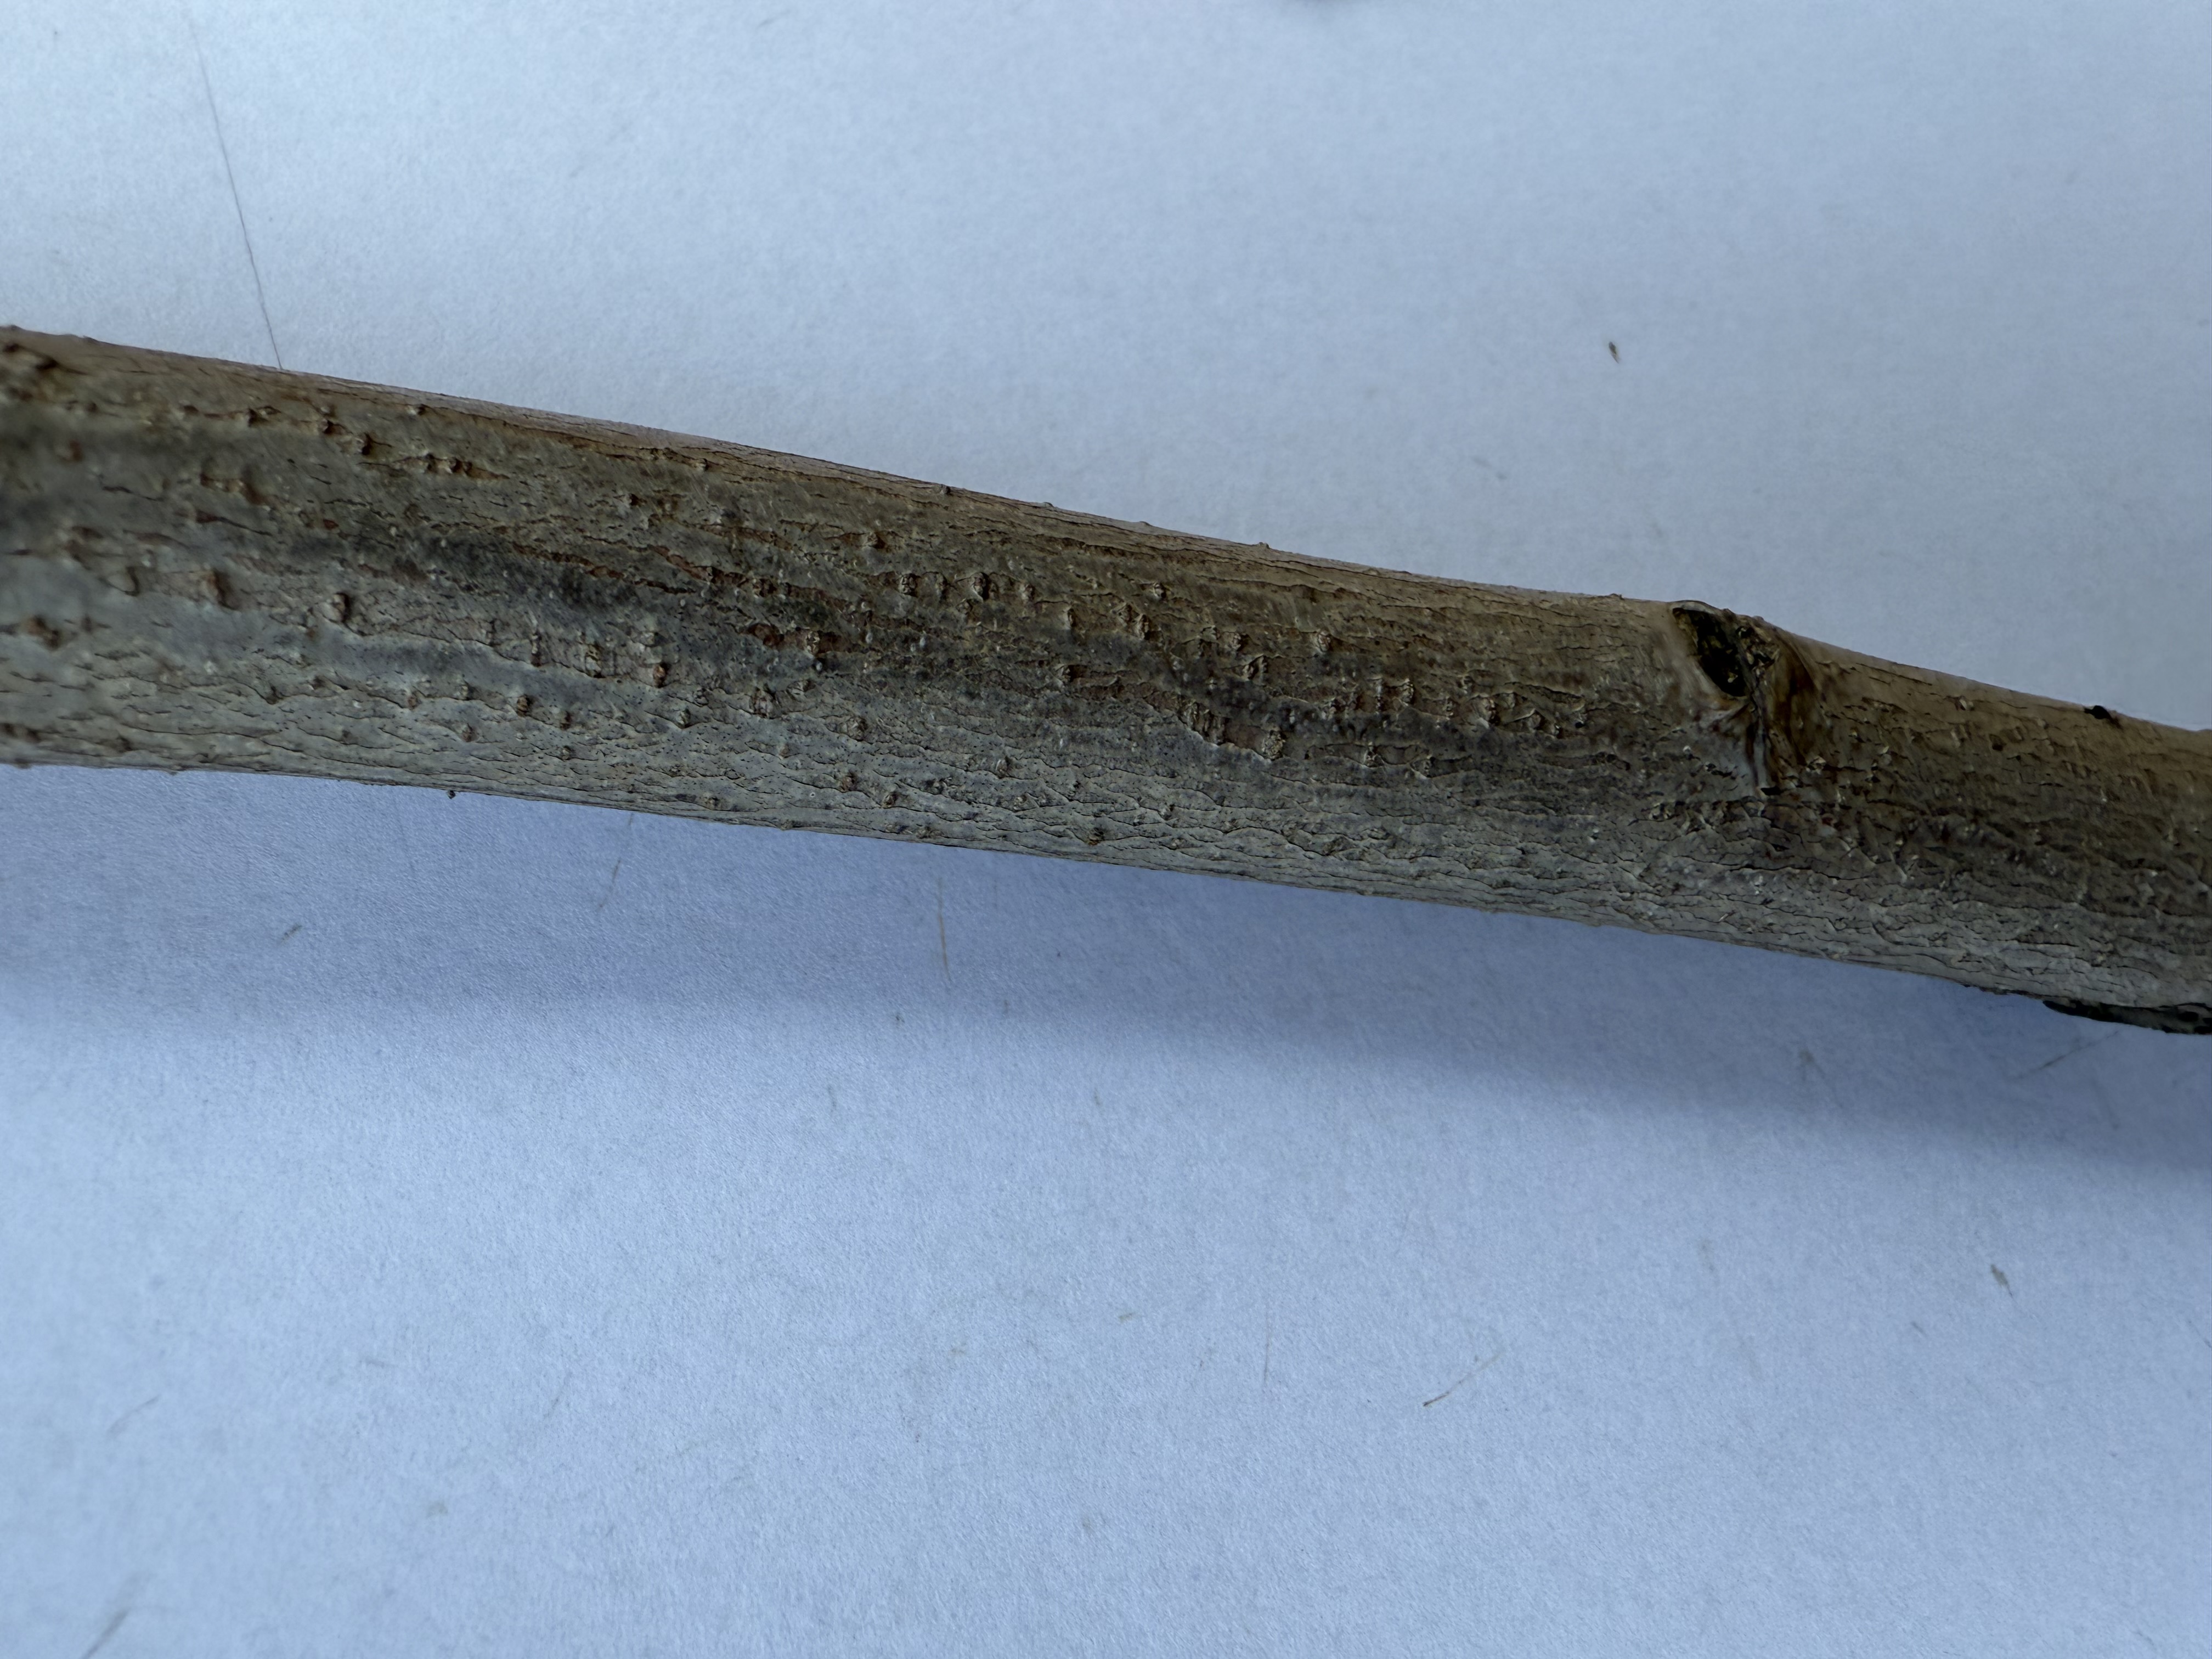
Variety: Red Nectarine